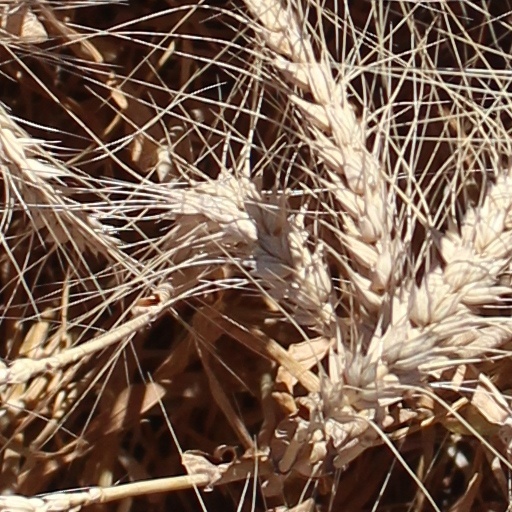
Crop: wheat